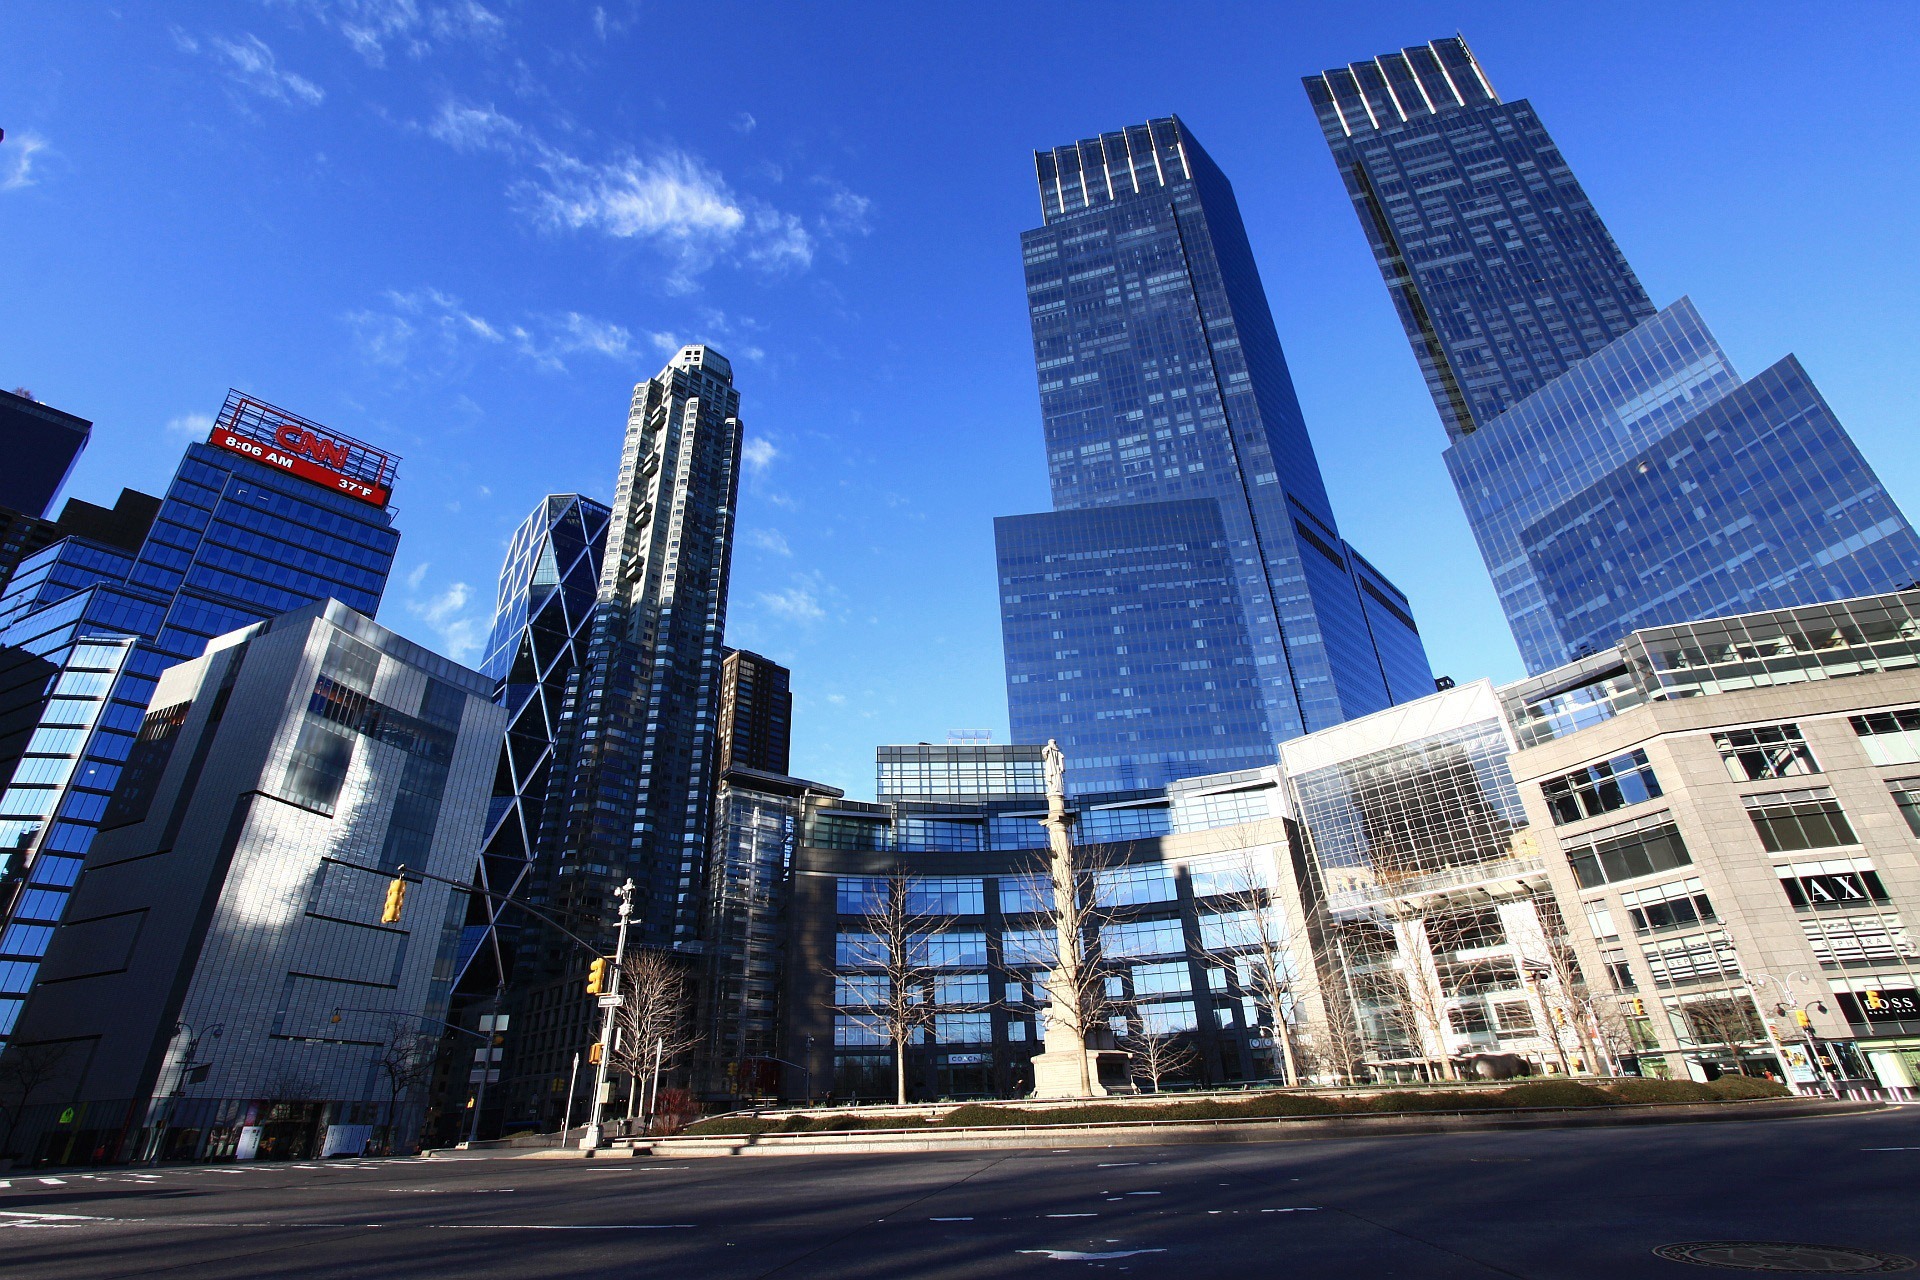
architecture, skyline, building, city, skyscraper, manhattan, cityscape, downtown, tower, island, landmark, facade, tower block, circle, new, york, columbus, metropolis, neighbourhood, urban area, residential area, human settlement, metropolitan area